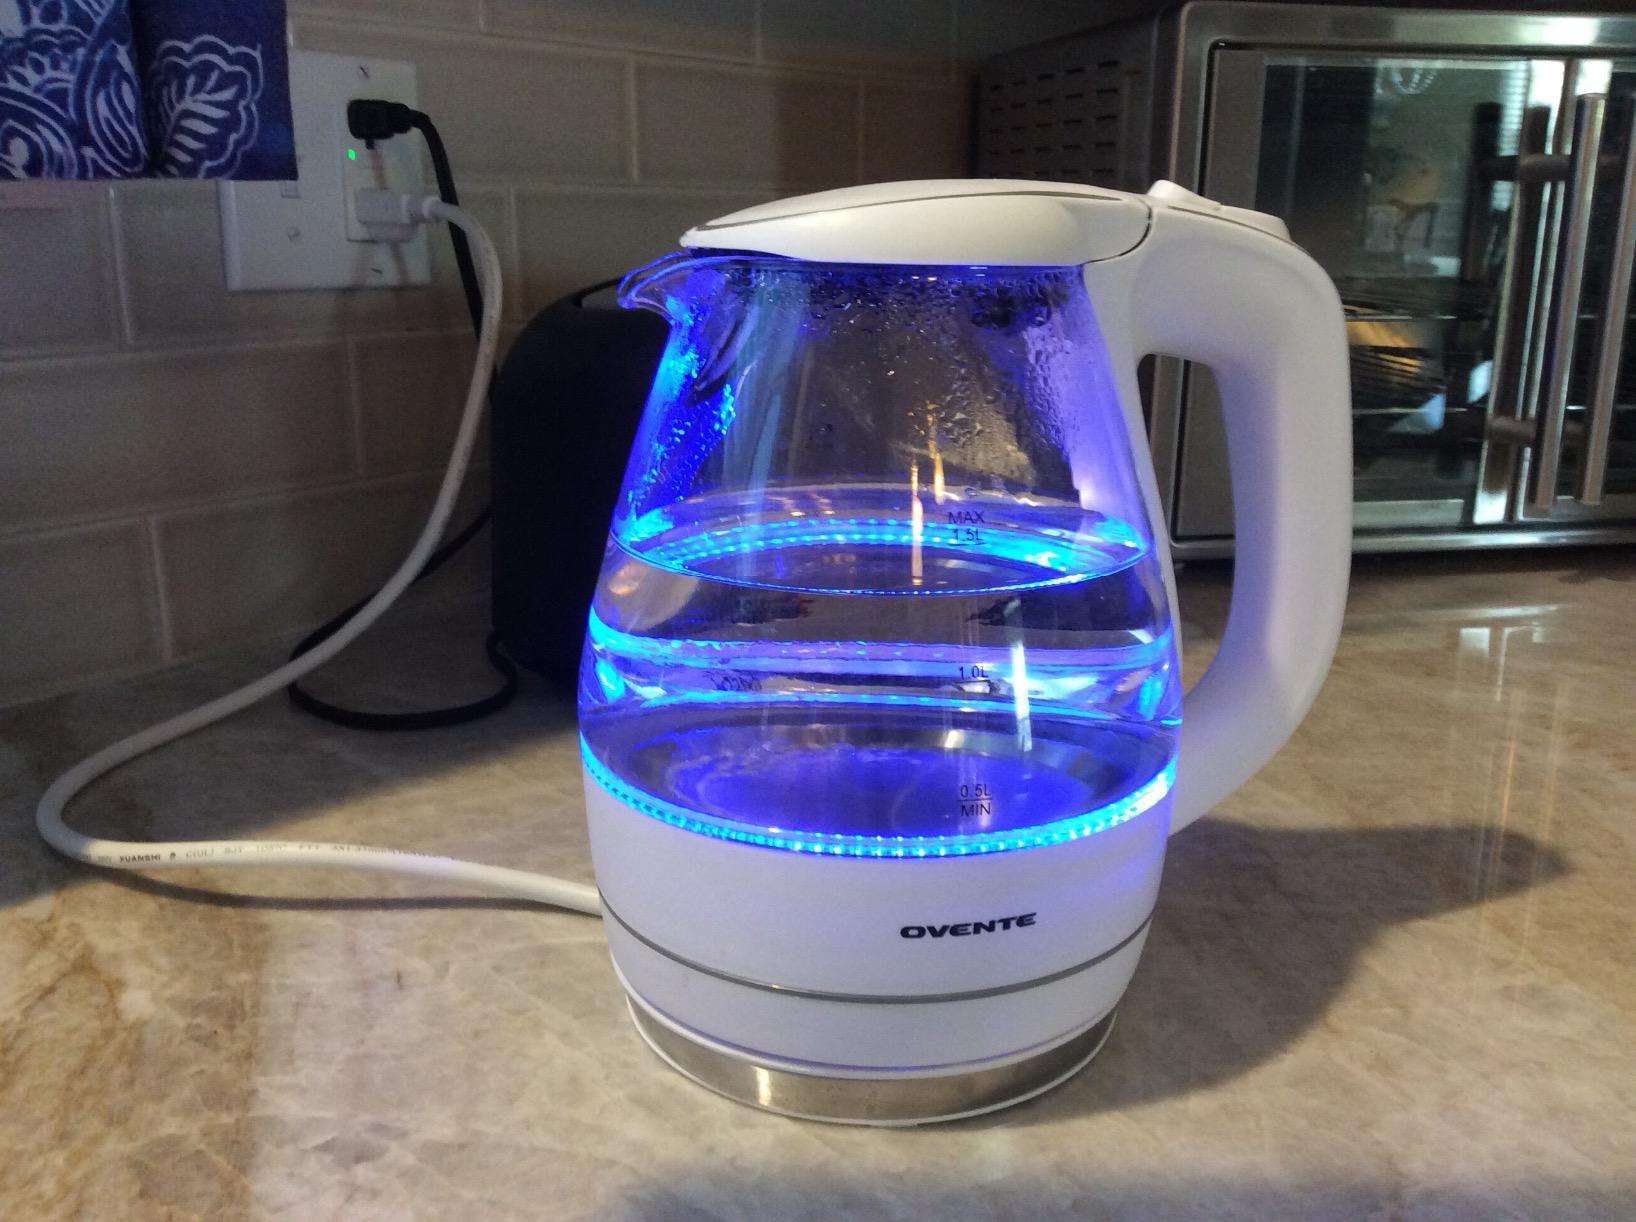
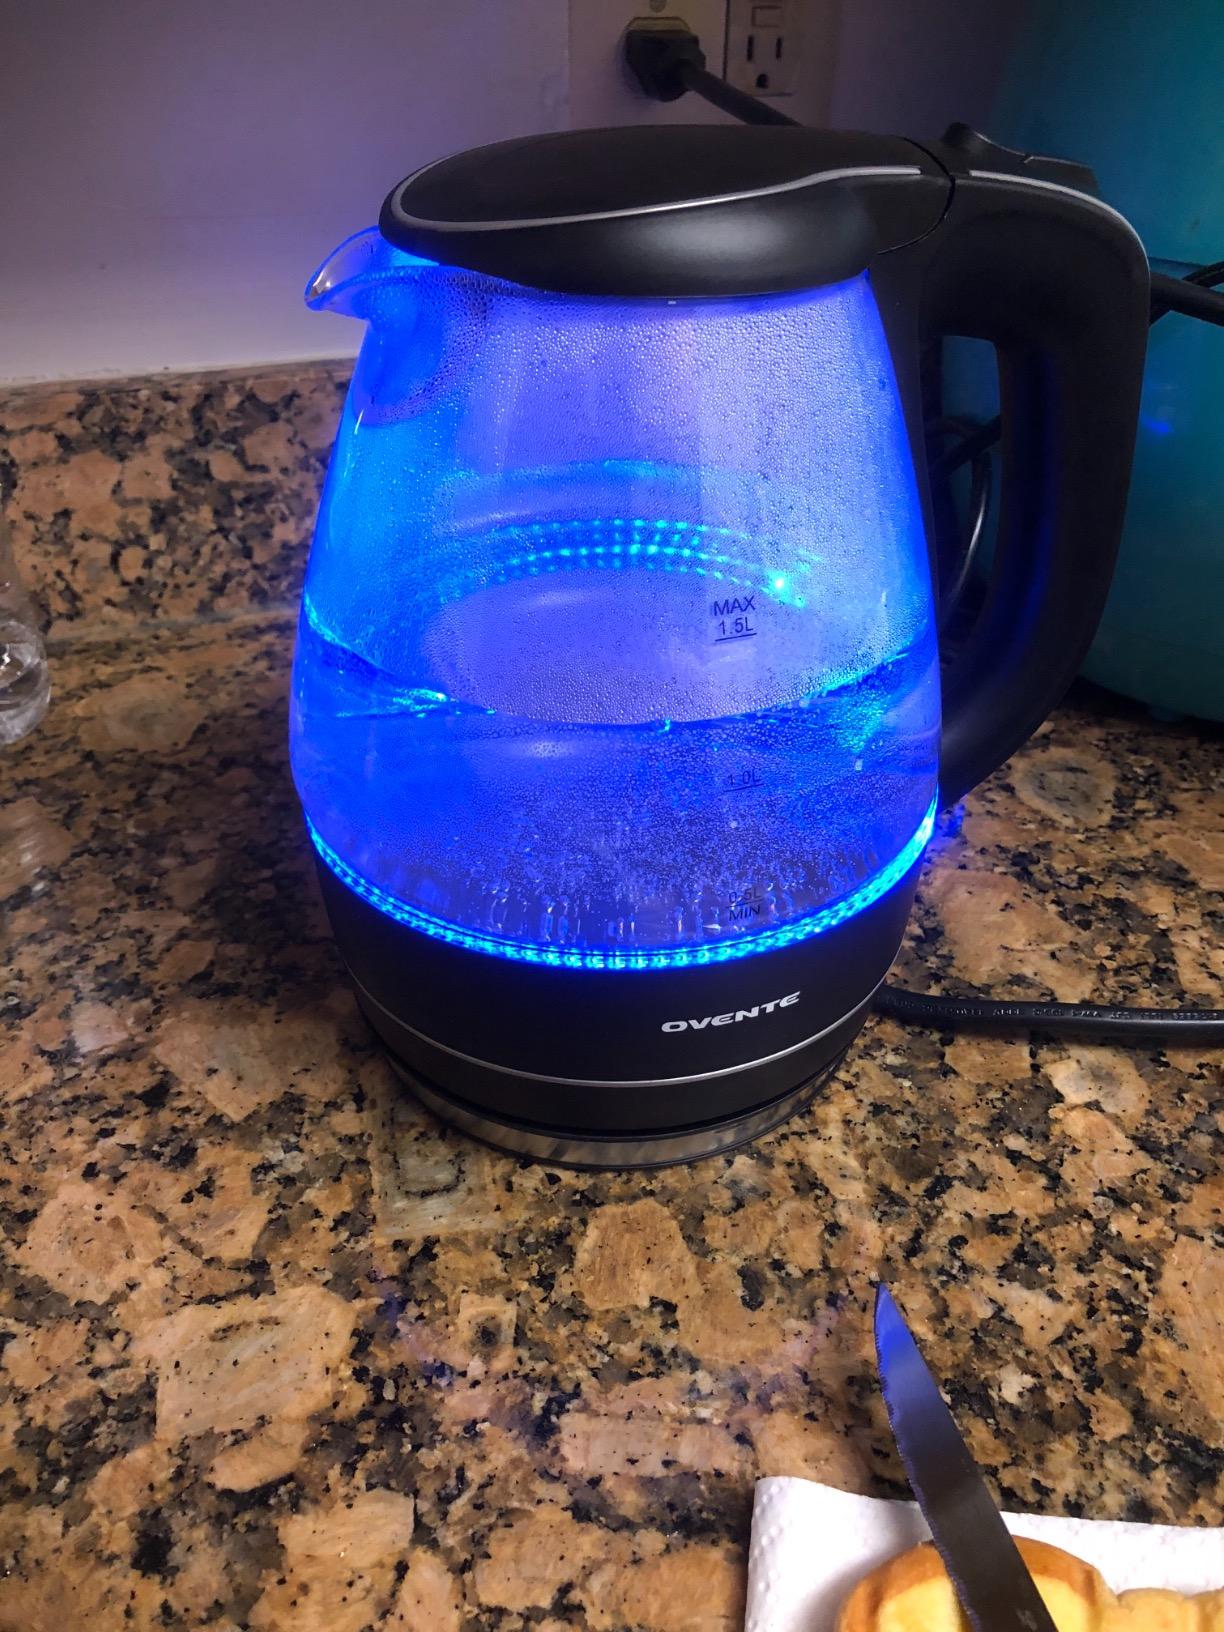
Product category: items_kettle
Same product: no